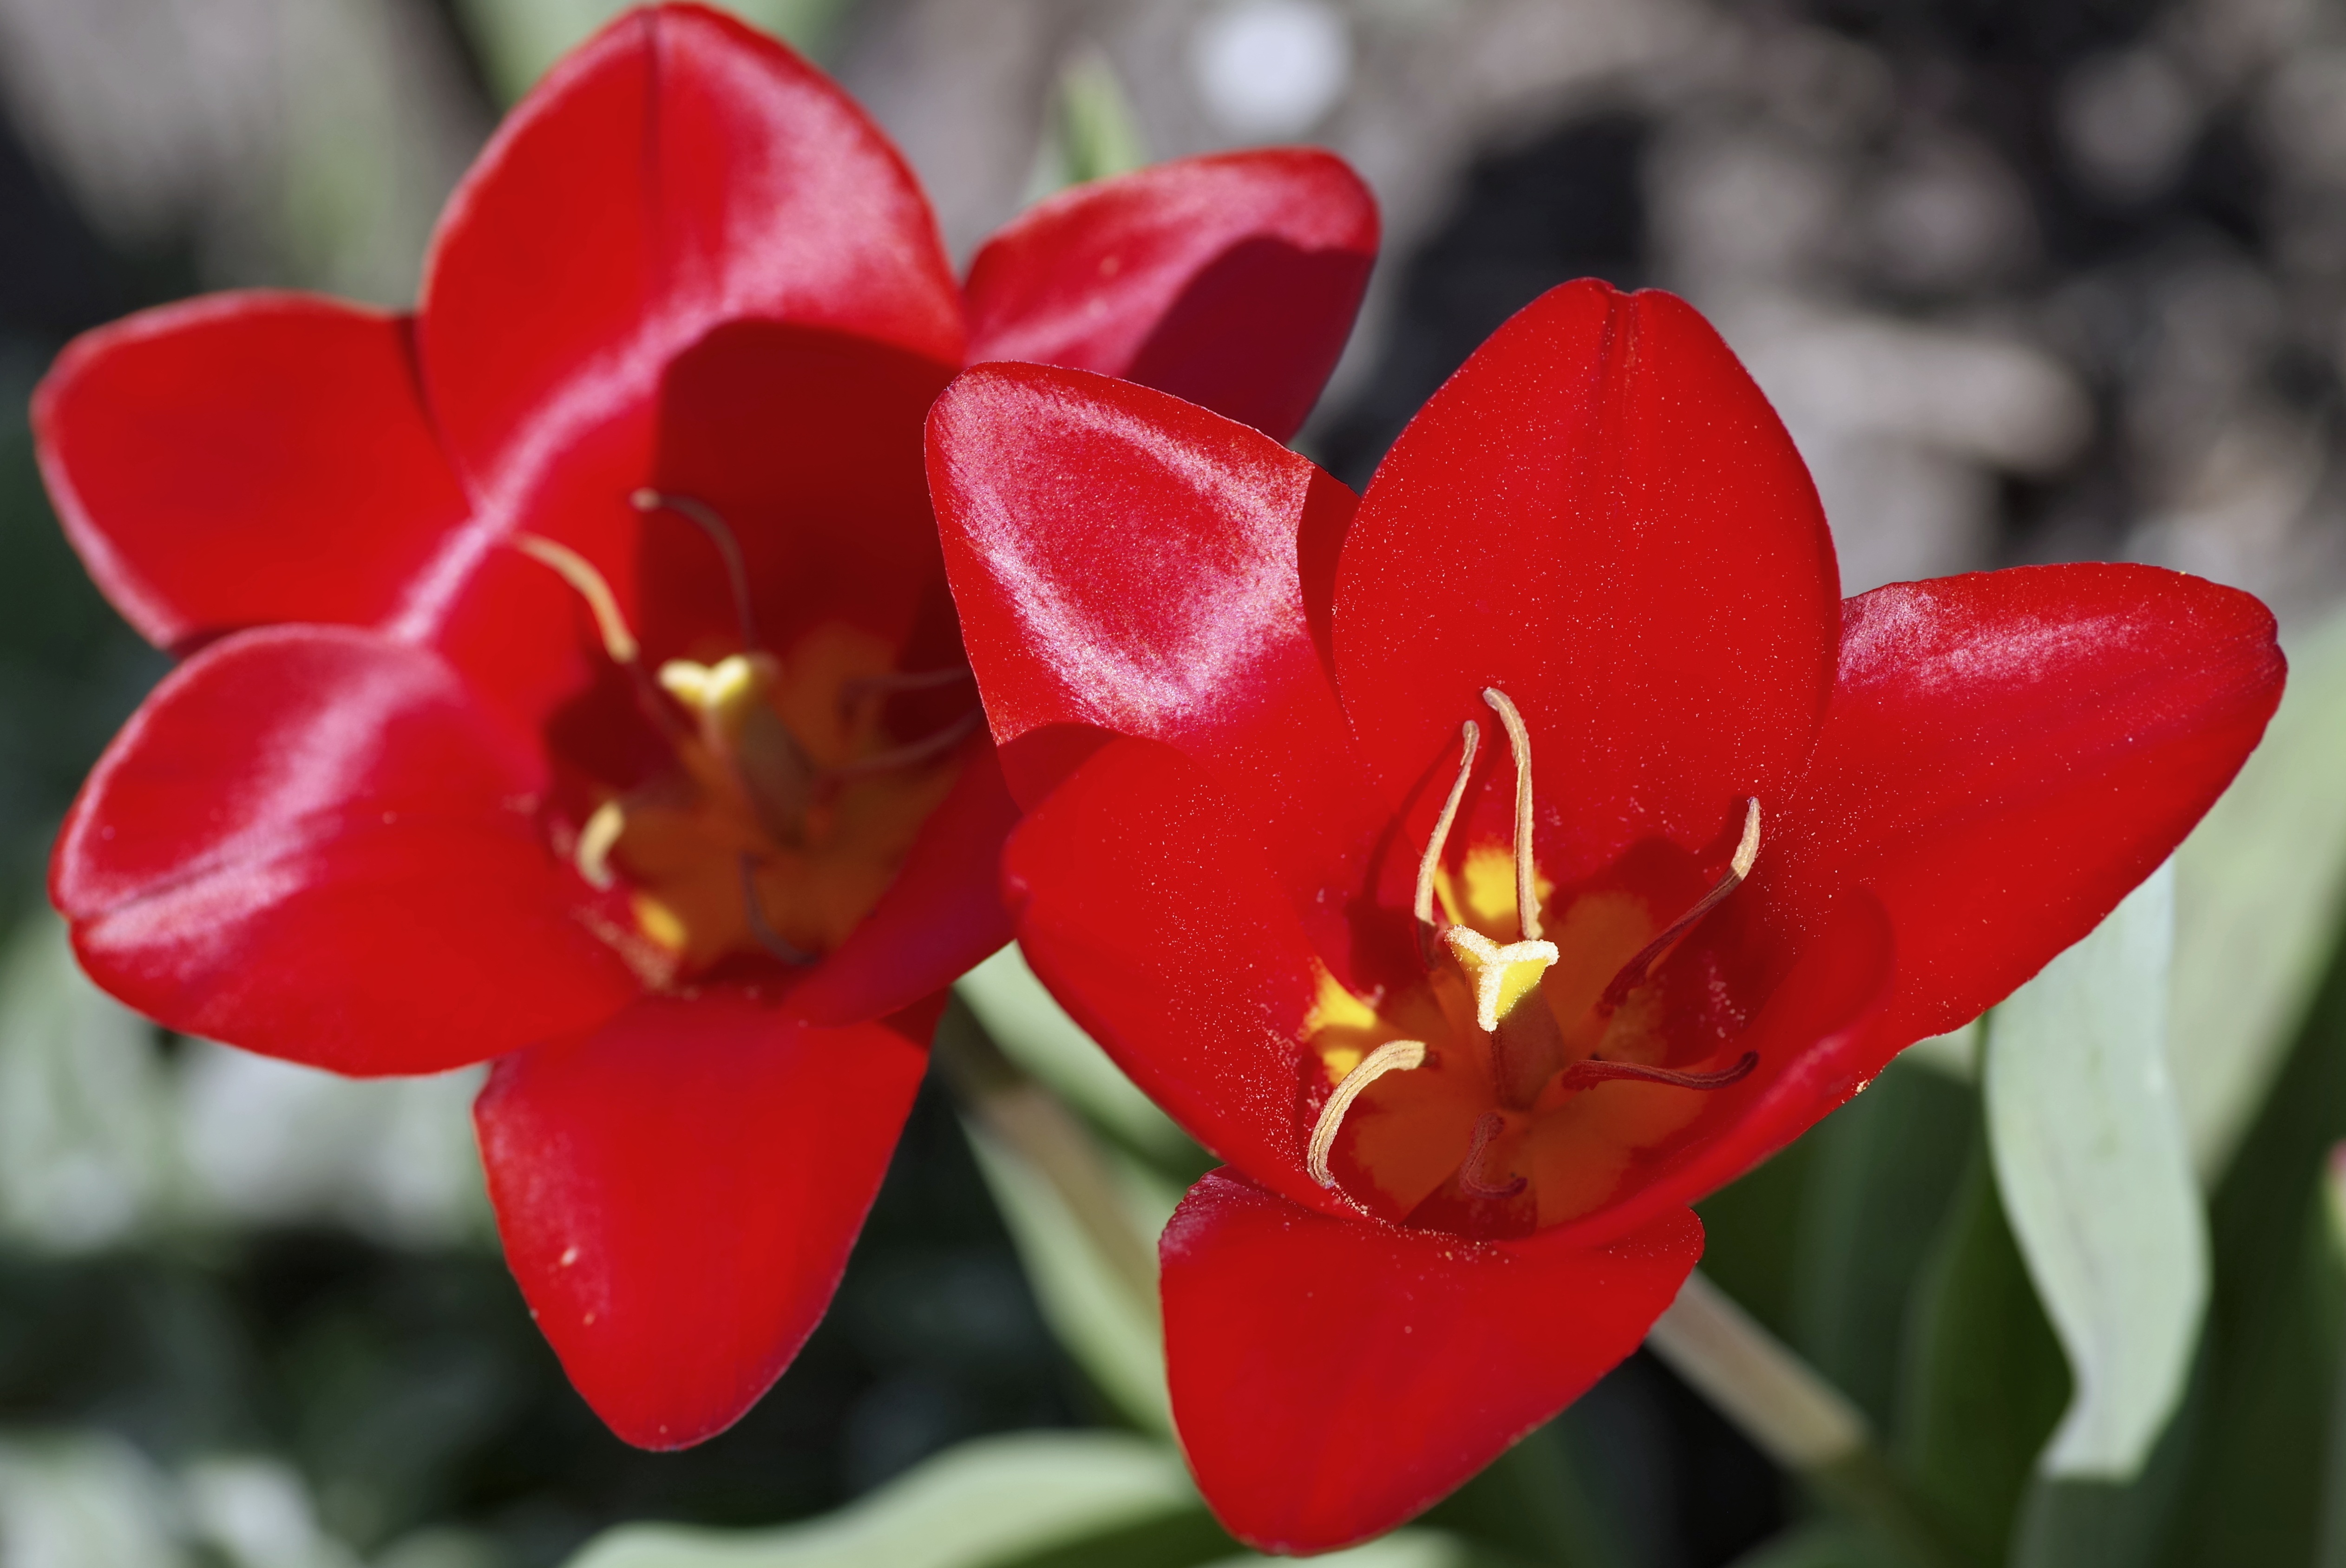
plant, flower, petal, cup, tulip, spring, red, botany, yellow, garden, flora, flowers, shiny, stamens, macro photography, the interior of the, flowering plant, the petals, cattleya, jagged tulip, land plant, rabatka